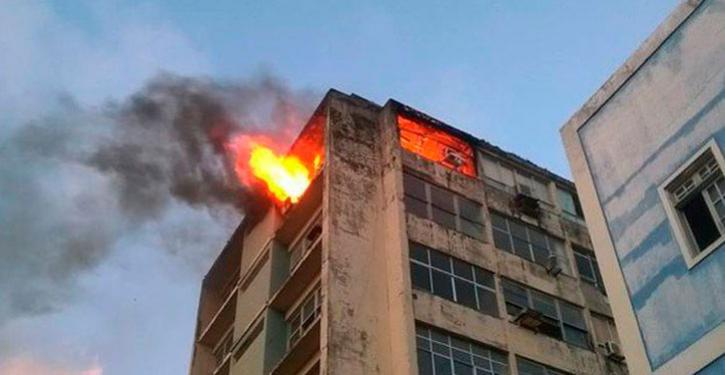
Fire: yes
Smoke: yes